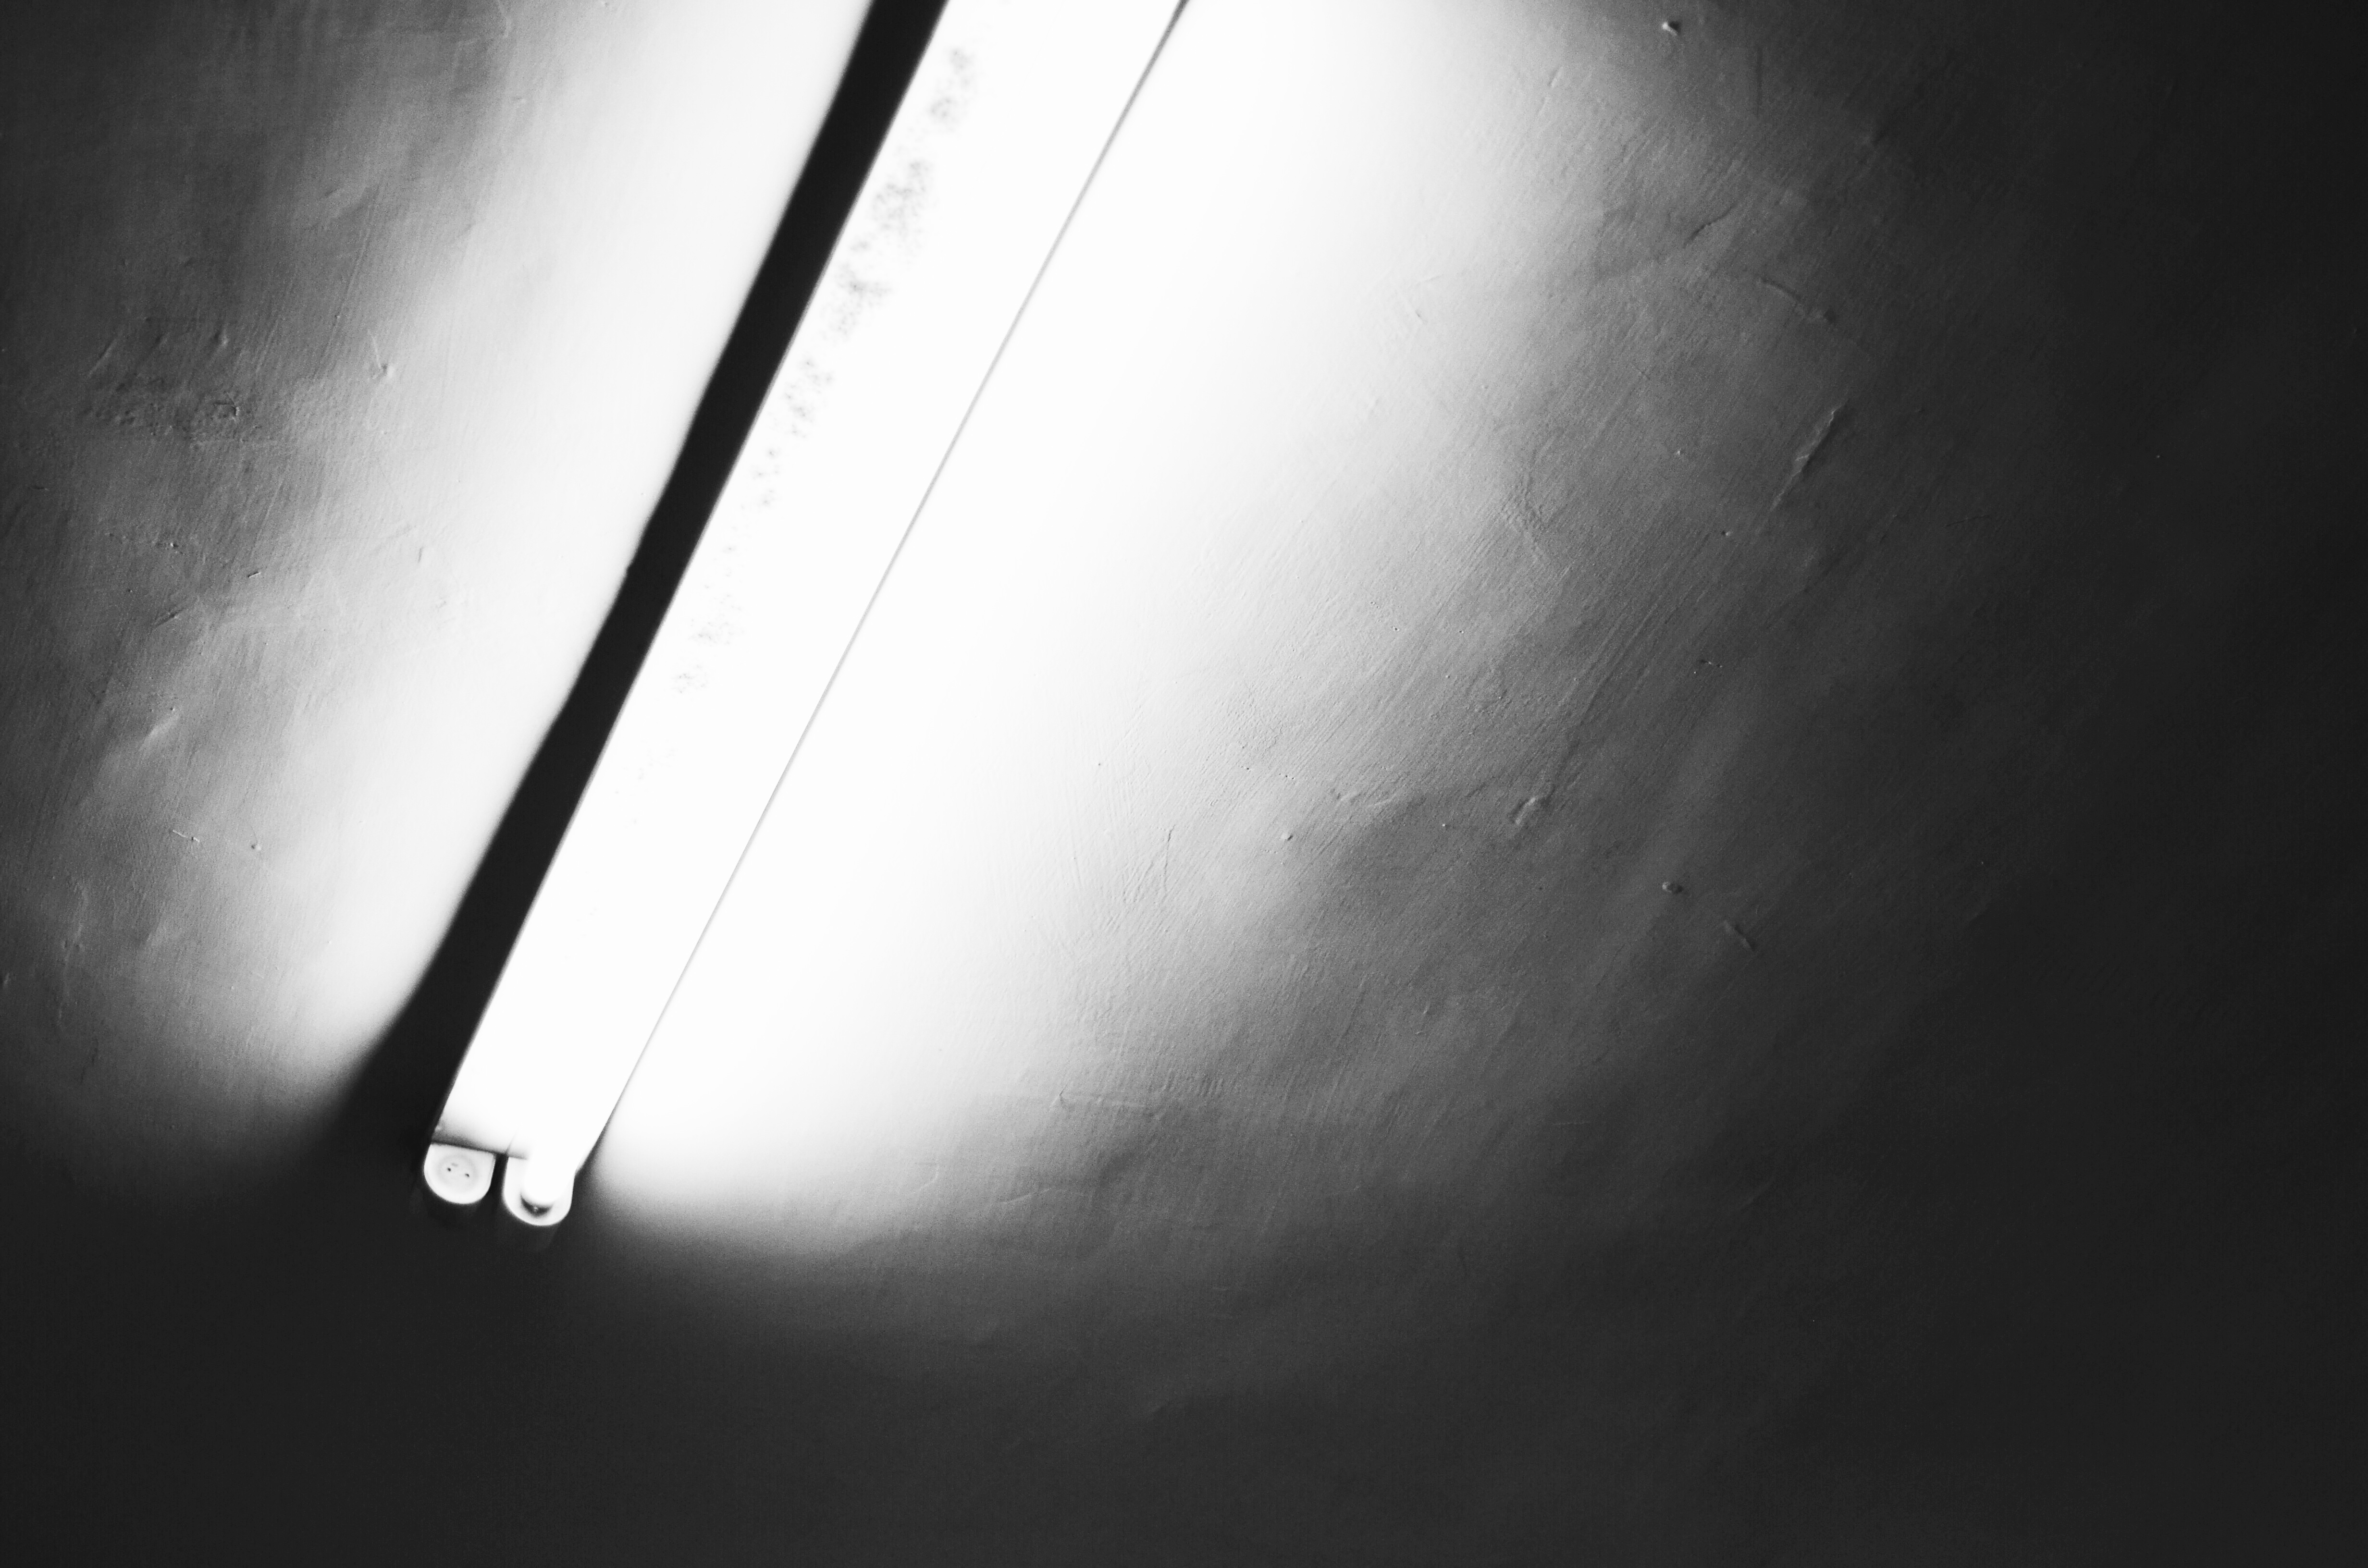
light, cloud, black and white, sky, white, photography, sunlight, atmosphere, line, reflection, shadow, darkness, black, monochrome, shape, monochrome photography, atmospheric phenomenon, atmosphere of earth